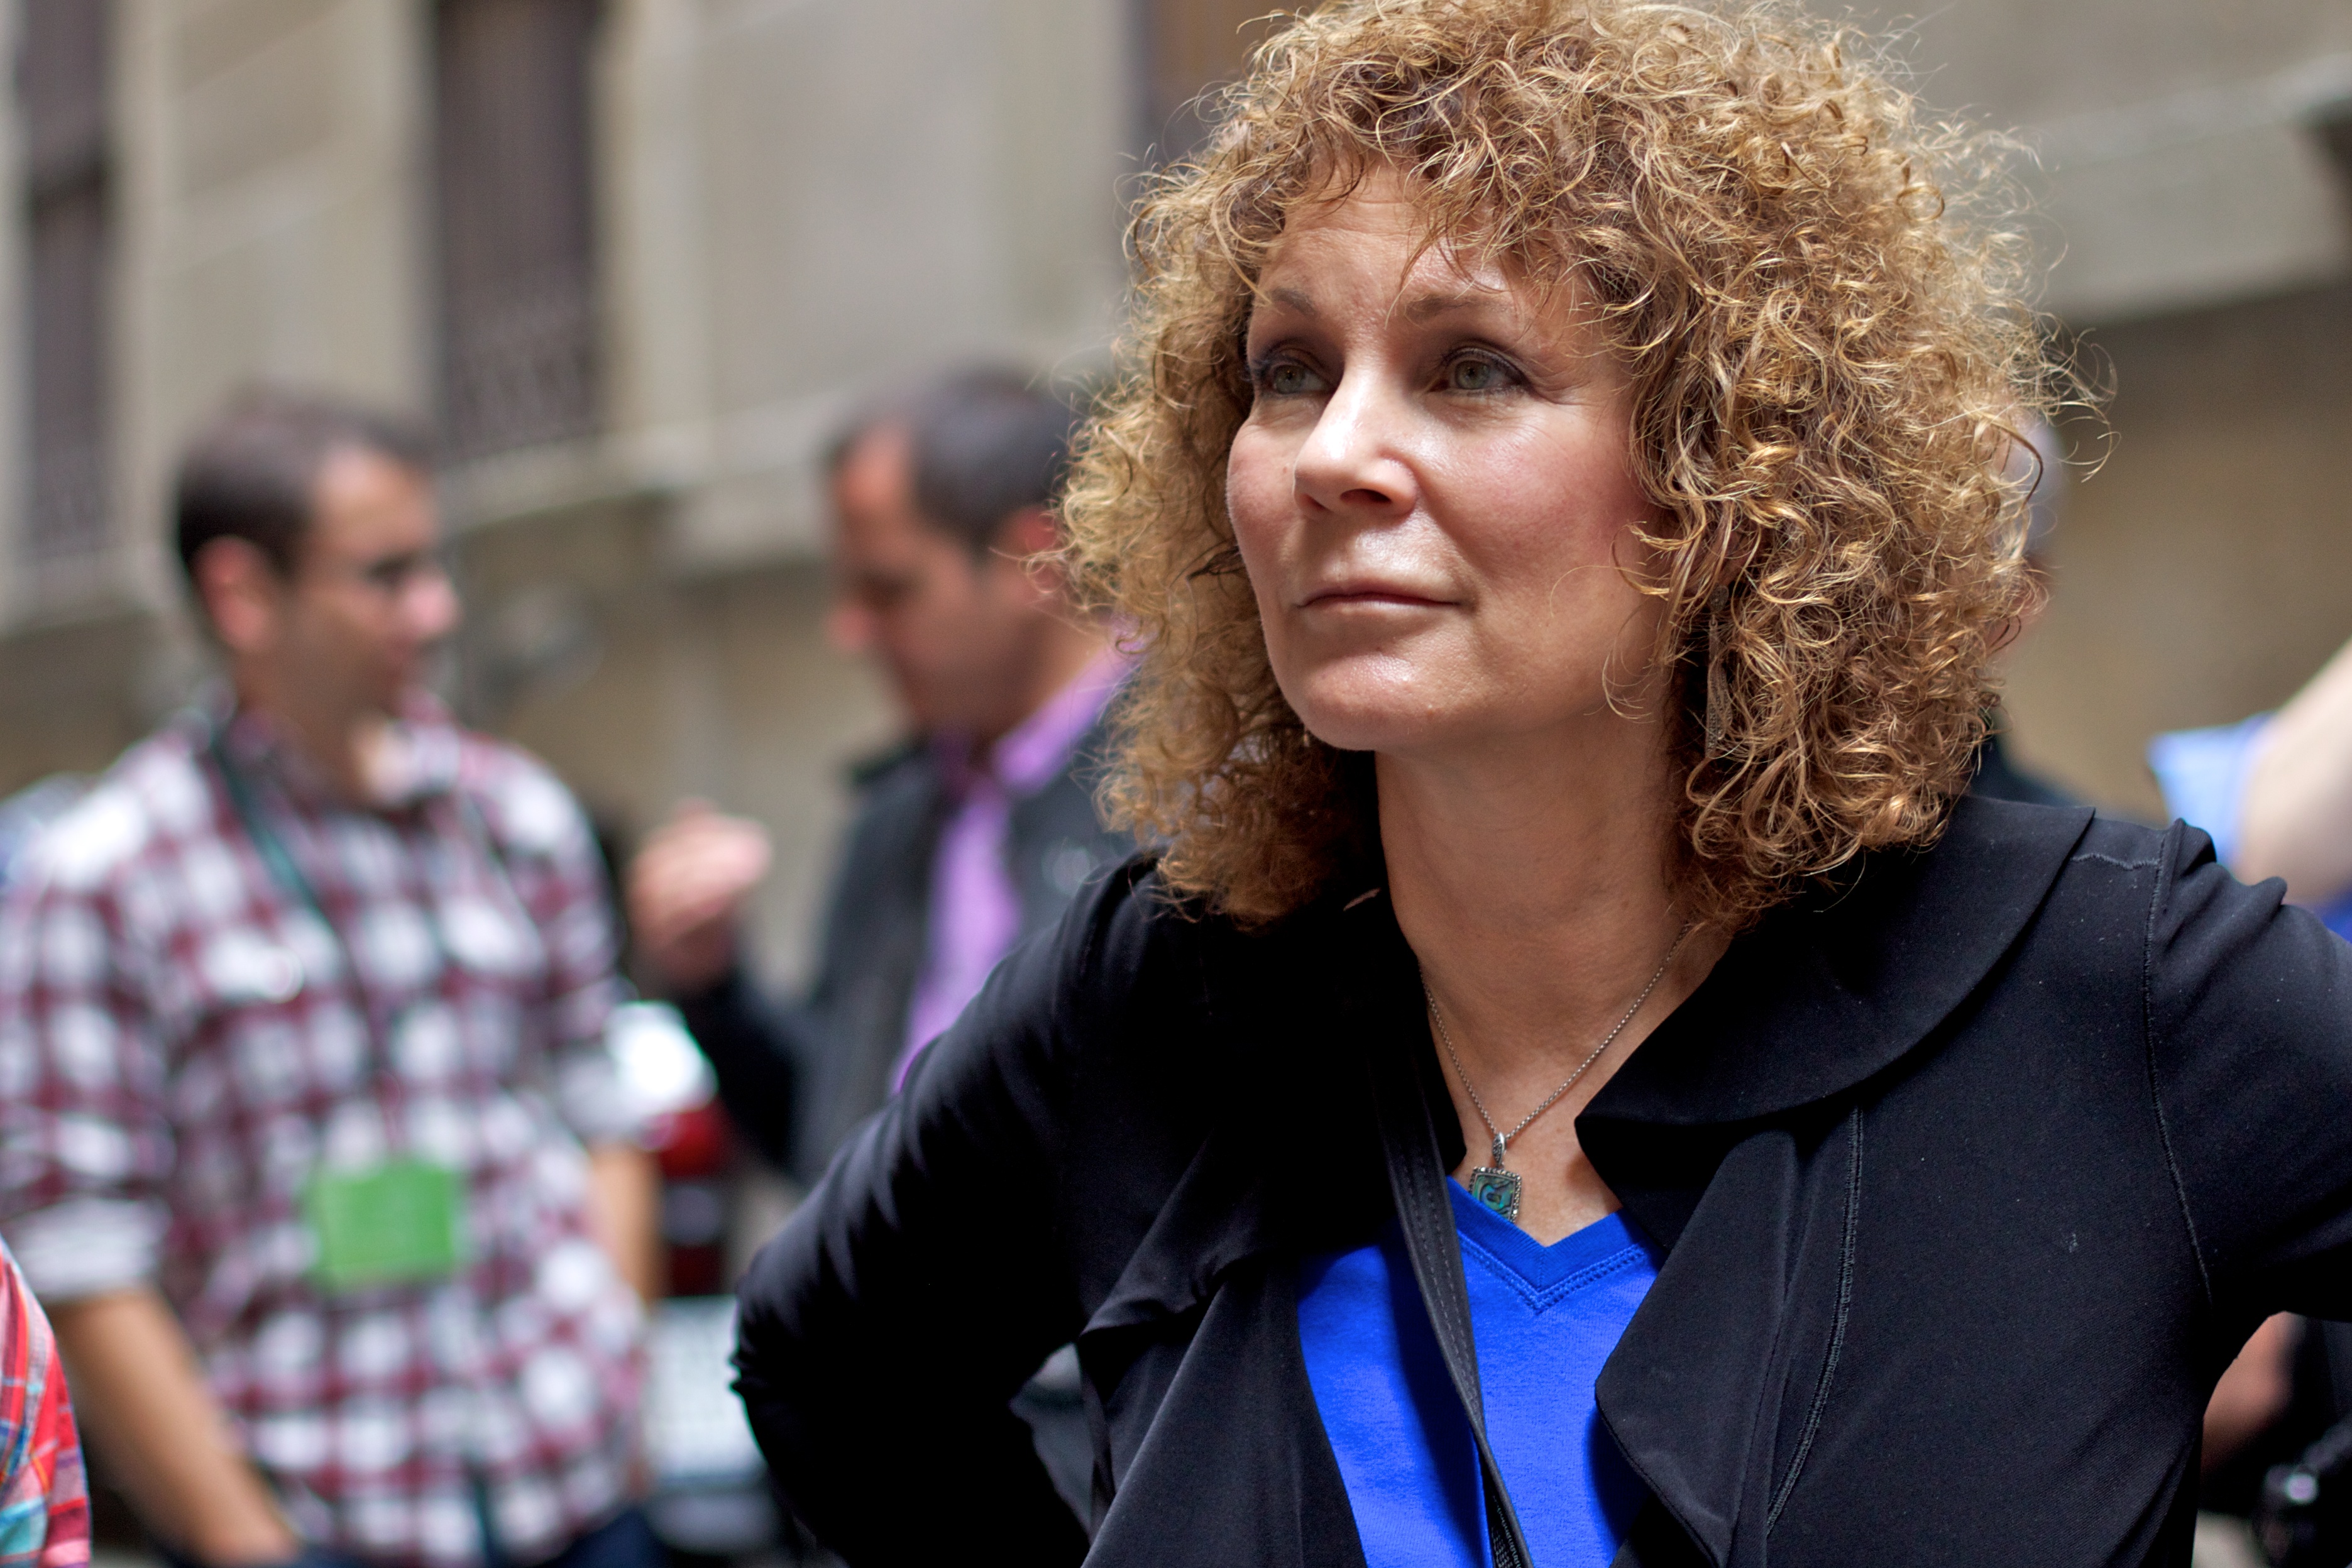
person, people, hair, crowd, oet10, nmcfriends, facial hair